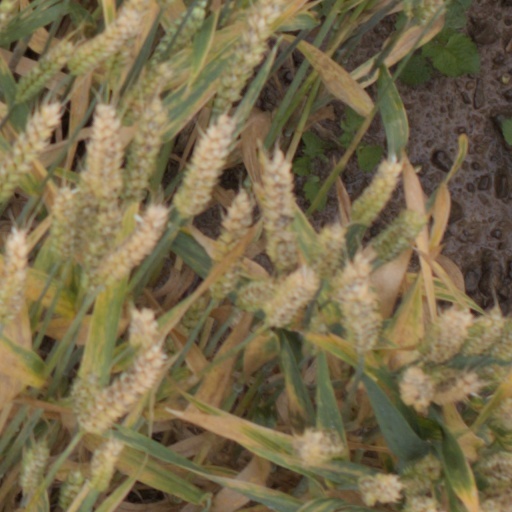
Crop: wheat